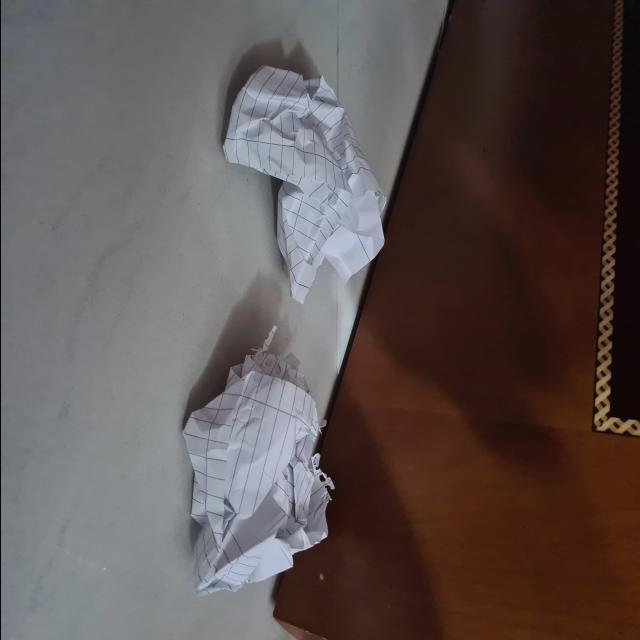
Label: tissues